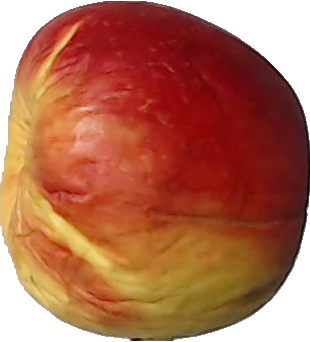
Label: apple_red_yellow_1